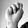
ASL letter: N